LuxLeaks

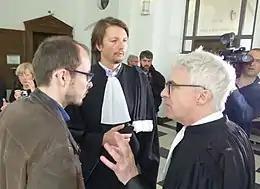
Antoine Deltour and his lawyers Philippe Penning (centre) and William Bourdon (right) at the Criminal Court of Luxembourg

Following PricewaterhouseCoopers' complaint, the trial of the three people involved in the disclosure of secret tax agreements was held from 26 April to 11 May 2016 at the Criminal Court of Luxembourg, for eight half-day hearings, instead of the five initially scheduled.